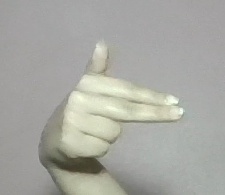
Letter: ghain